Alvin York

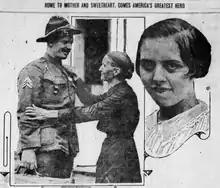
1919 newspaper coverage of Alvin York (left) with his mother and his wife, Gracie Williams

In 1935, York, sensing the end of his time with the institute, began to work as a project superintendent with the Civilian Conservation Corps overseeing the creation of Cumberland Mountain State Park's Byrd Lake, one of the largest masonry projects the program ever undertook. York served as the park's superintendent until 1940. In the second half of the 1930s and early 1940s, in the run-up to the America's entry in World War II, York was a forceful and public advocate for interventionism, calling for U.S. involvement in the war against Germany, Italy and Japan. At the time, U.S. public opinion was overwhelmingly in favor of the isolationist and non-interventionist approach, and York's unpopular views led to accusations that he was engaged in war-mongering. York became a relatively rare high-profile public voice for intervention. In a speech at the Tomb of the Unknown Soldier in May 1941, York said: "We must fight again! The time is not now ripe, nor will it ever be, to compromise with Hitler, or the things he stands for."